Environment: lab
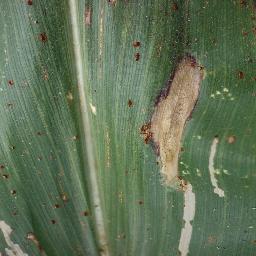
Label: northern_corn_leaf_blight